Budha

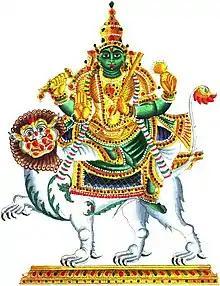
Depiction of Budha from the 1842 book "The Complete Hindu Pantheon" by E. A. Rodrigues

Budha is the Sanskrit word for the planet Mercury, personified as a god. Also a god who represented the intelligence.